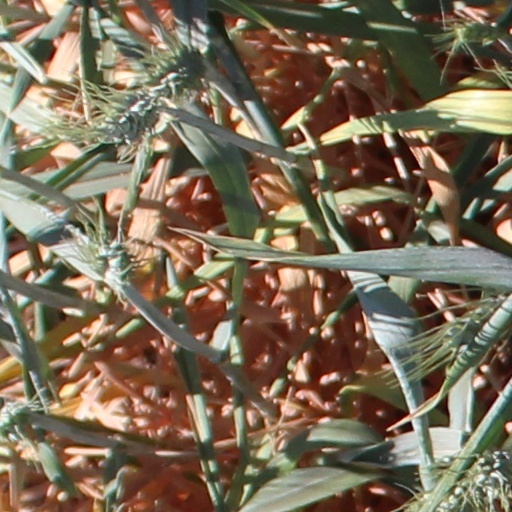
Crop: wheat